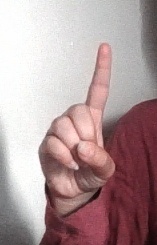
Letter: bb